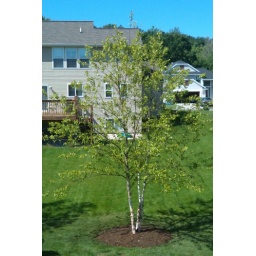
Our second new River Birch to replace an old dead pine tree in a wet spot.